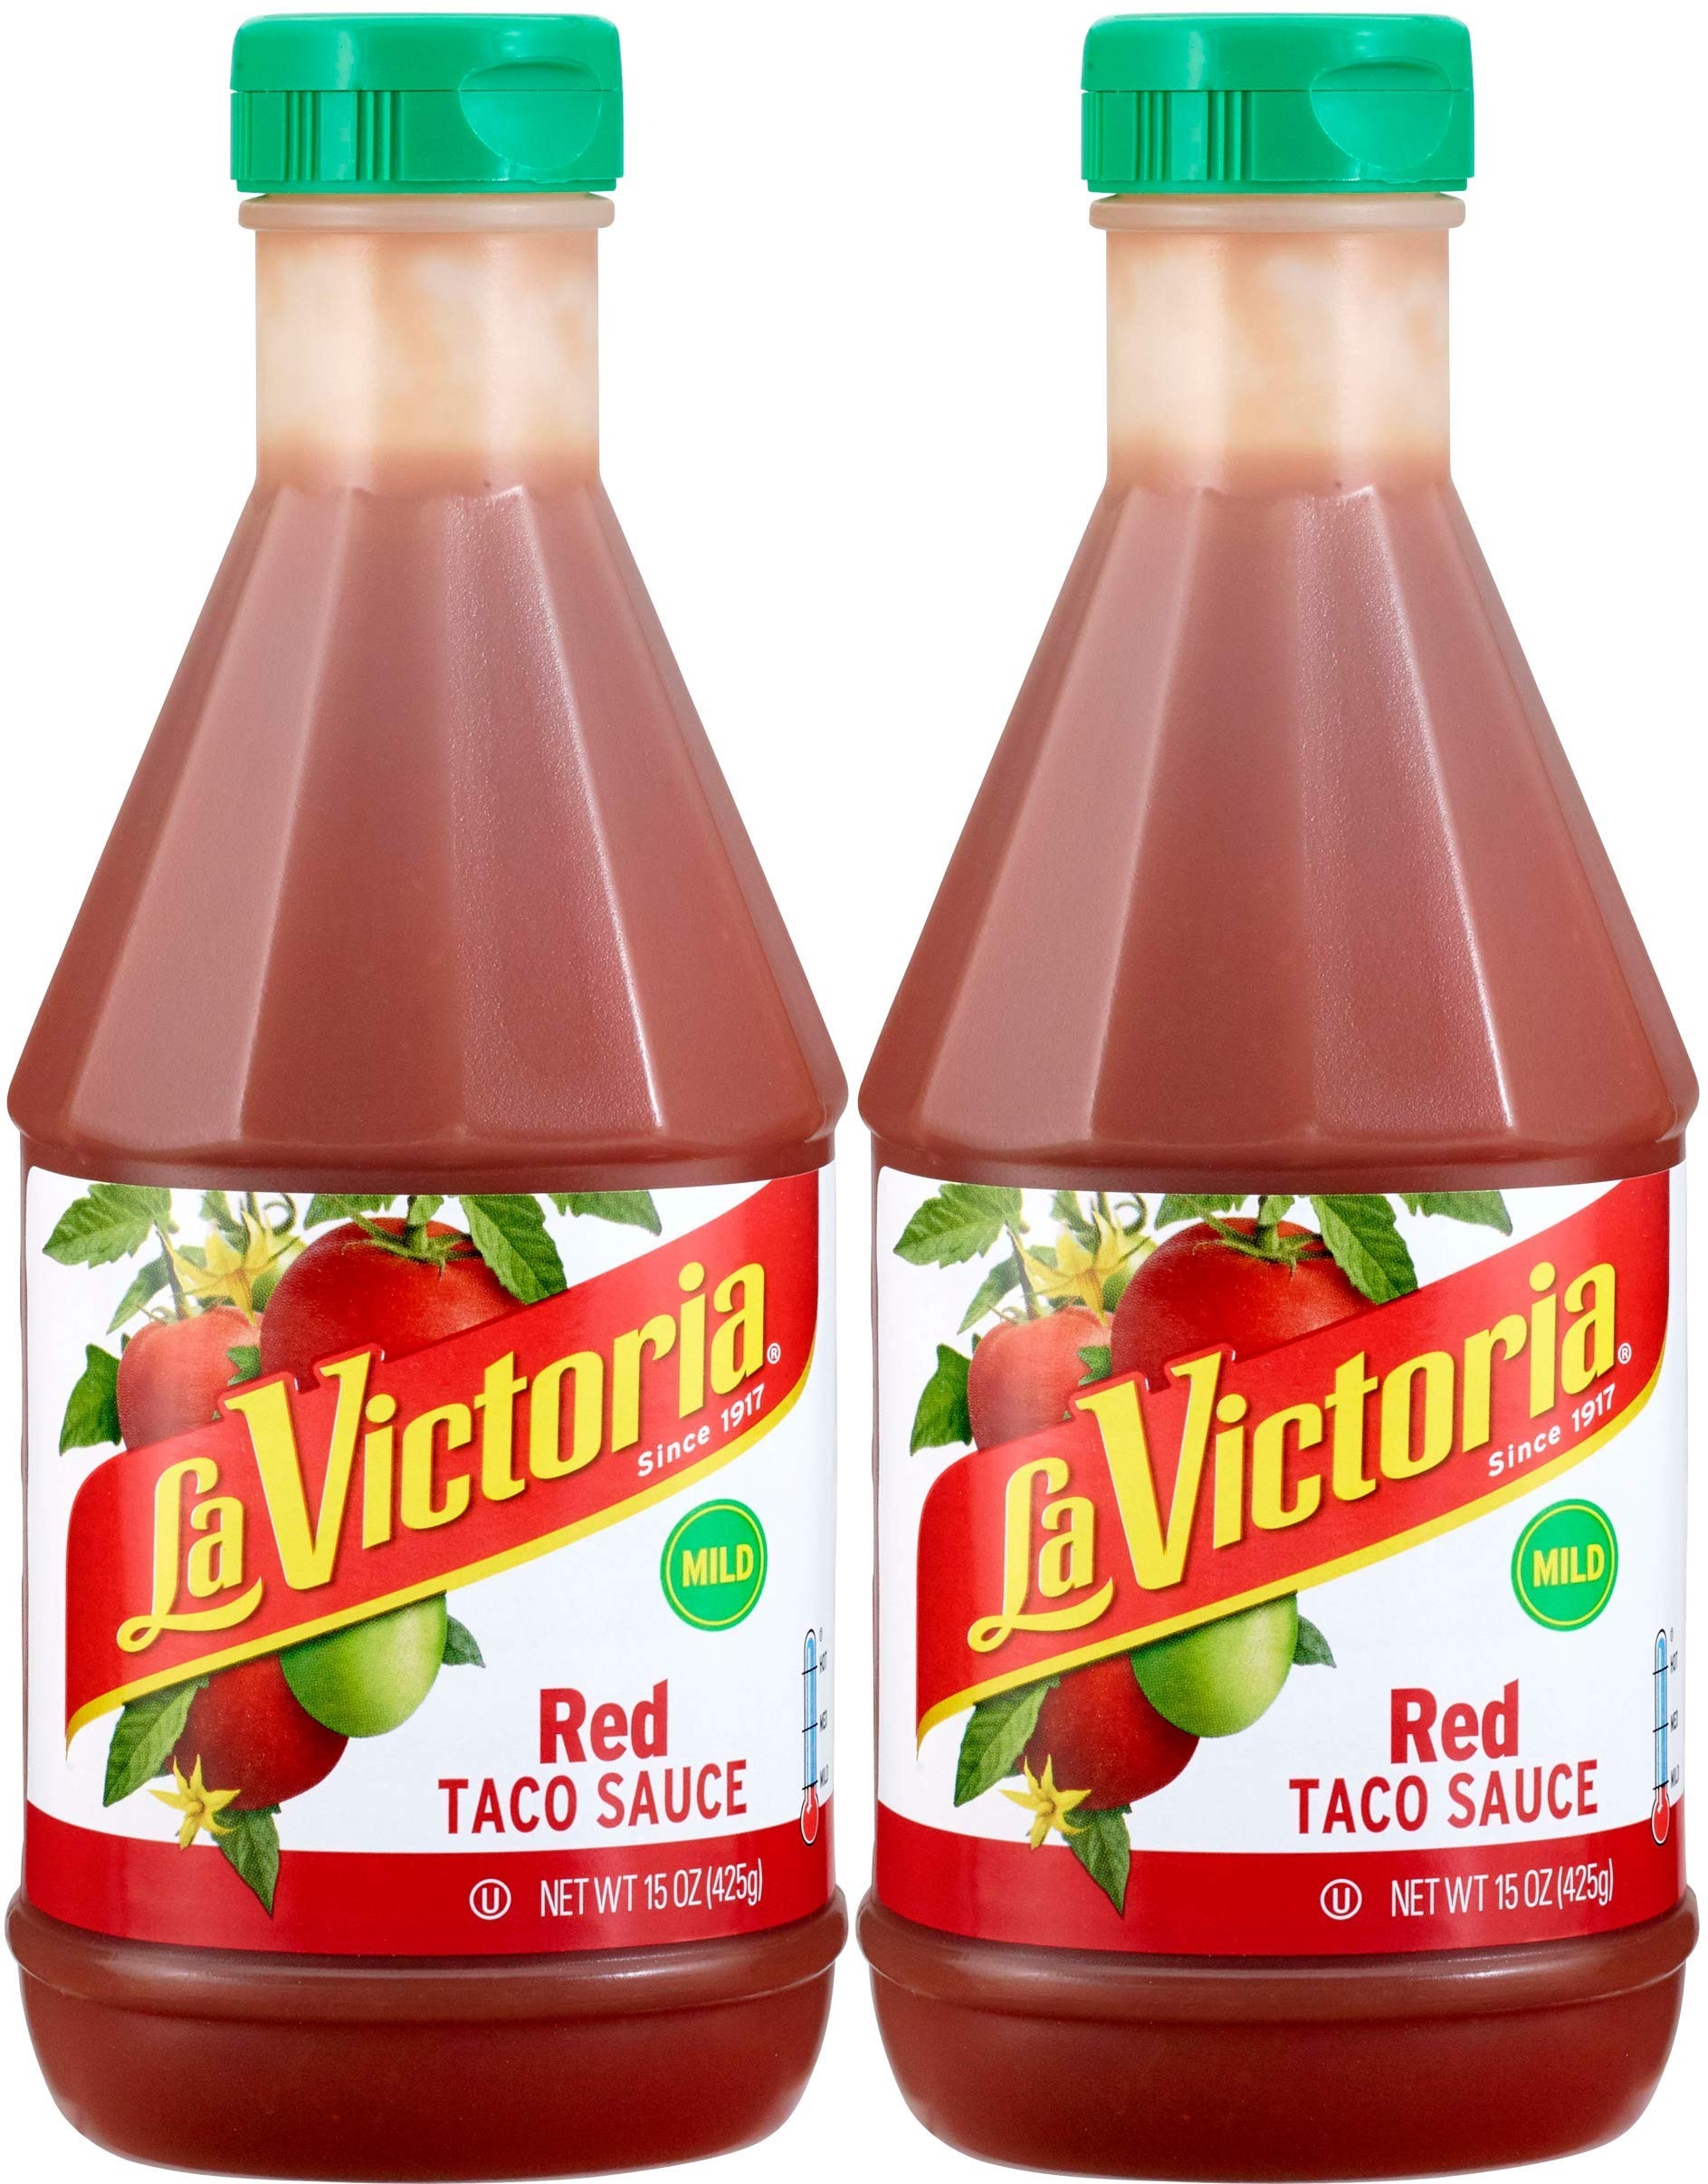
Item Name: La Victoria Red Taco Sauce Mild, 15 oz. (Pack of 2)
Value: 30.0
Unit: Fl Oz

Price: 4.85